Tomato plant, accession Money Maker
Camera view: vertical (180 deg); turntable rotation: 150 degrees
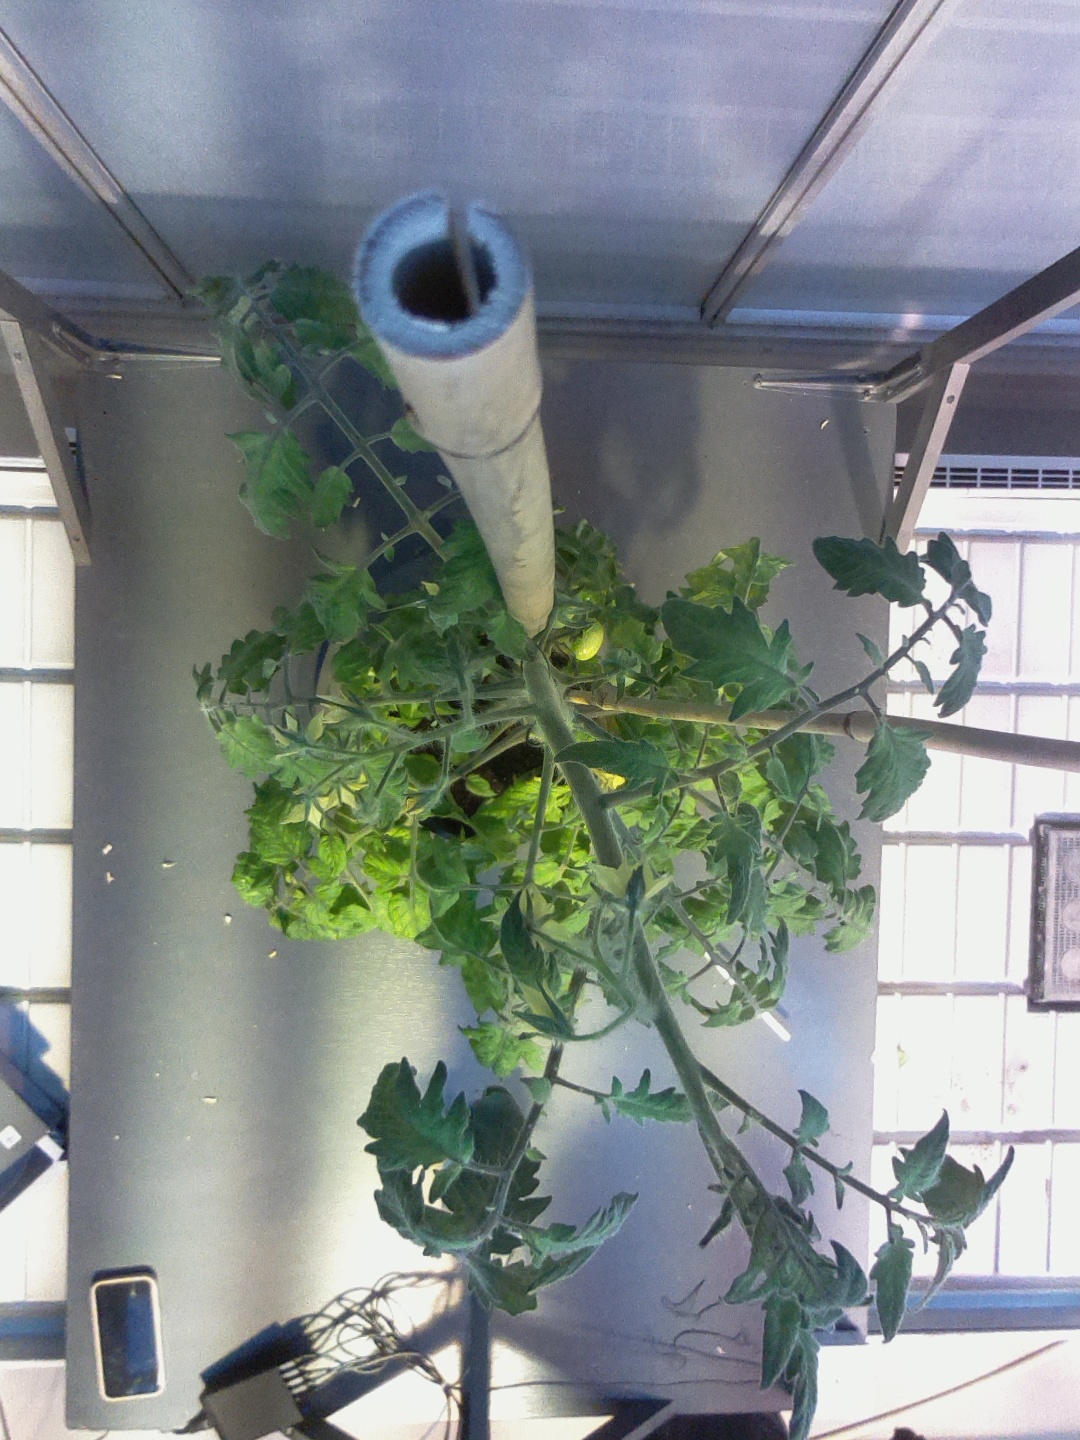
BBCH growth stage 72: 20%-30% of final fruit size